Melbourne Football Club

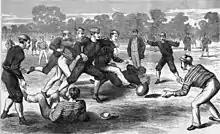
Melbourne playing in Yarra Park at the start of the 1874 season

By 1866 several other clubs had also adopted an updated version of Melbourne's rules, drafted at a meeting chaired by Wills' cousin, H. C. A. Harrison. Harrison was a key figure in the early years of the club; he often served as captain and, in later years, as president. Due to his popular reputation and administrative efforts, he was officially named "Father of Australian Football" in 1908, the year of the sport's golden jubilee.